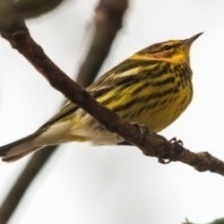
Species: CAPE MAY WARBLER
Scientific name: SETOPHAGA TIGRINA